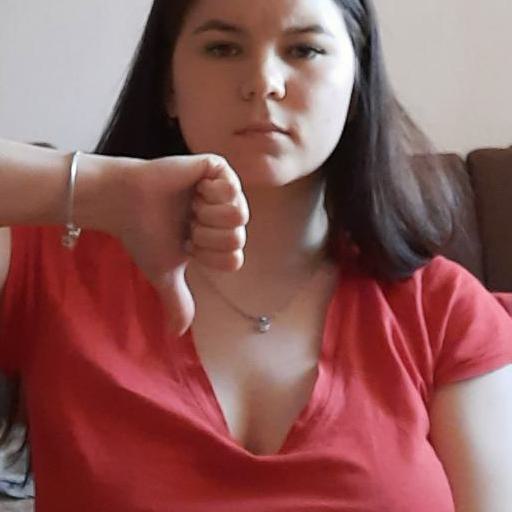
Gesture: dislike